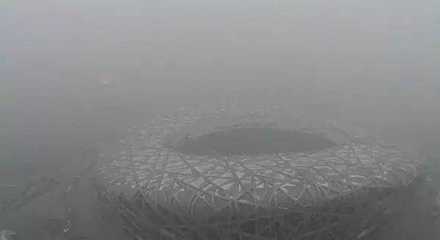
Weather: foggy or hazy